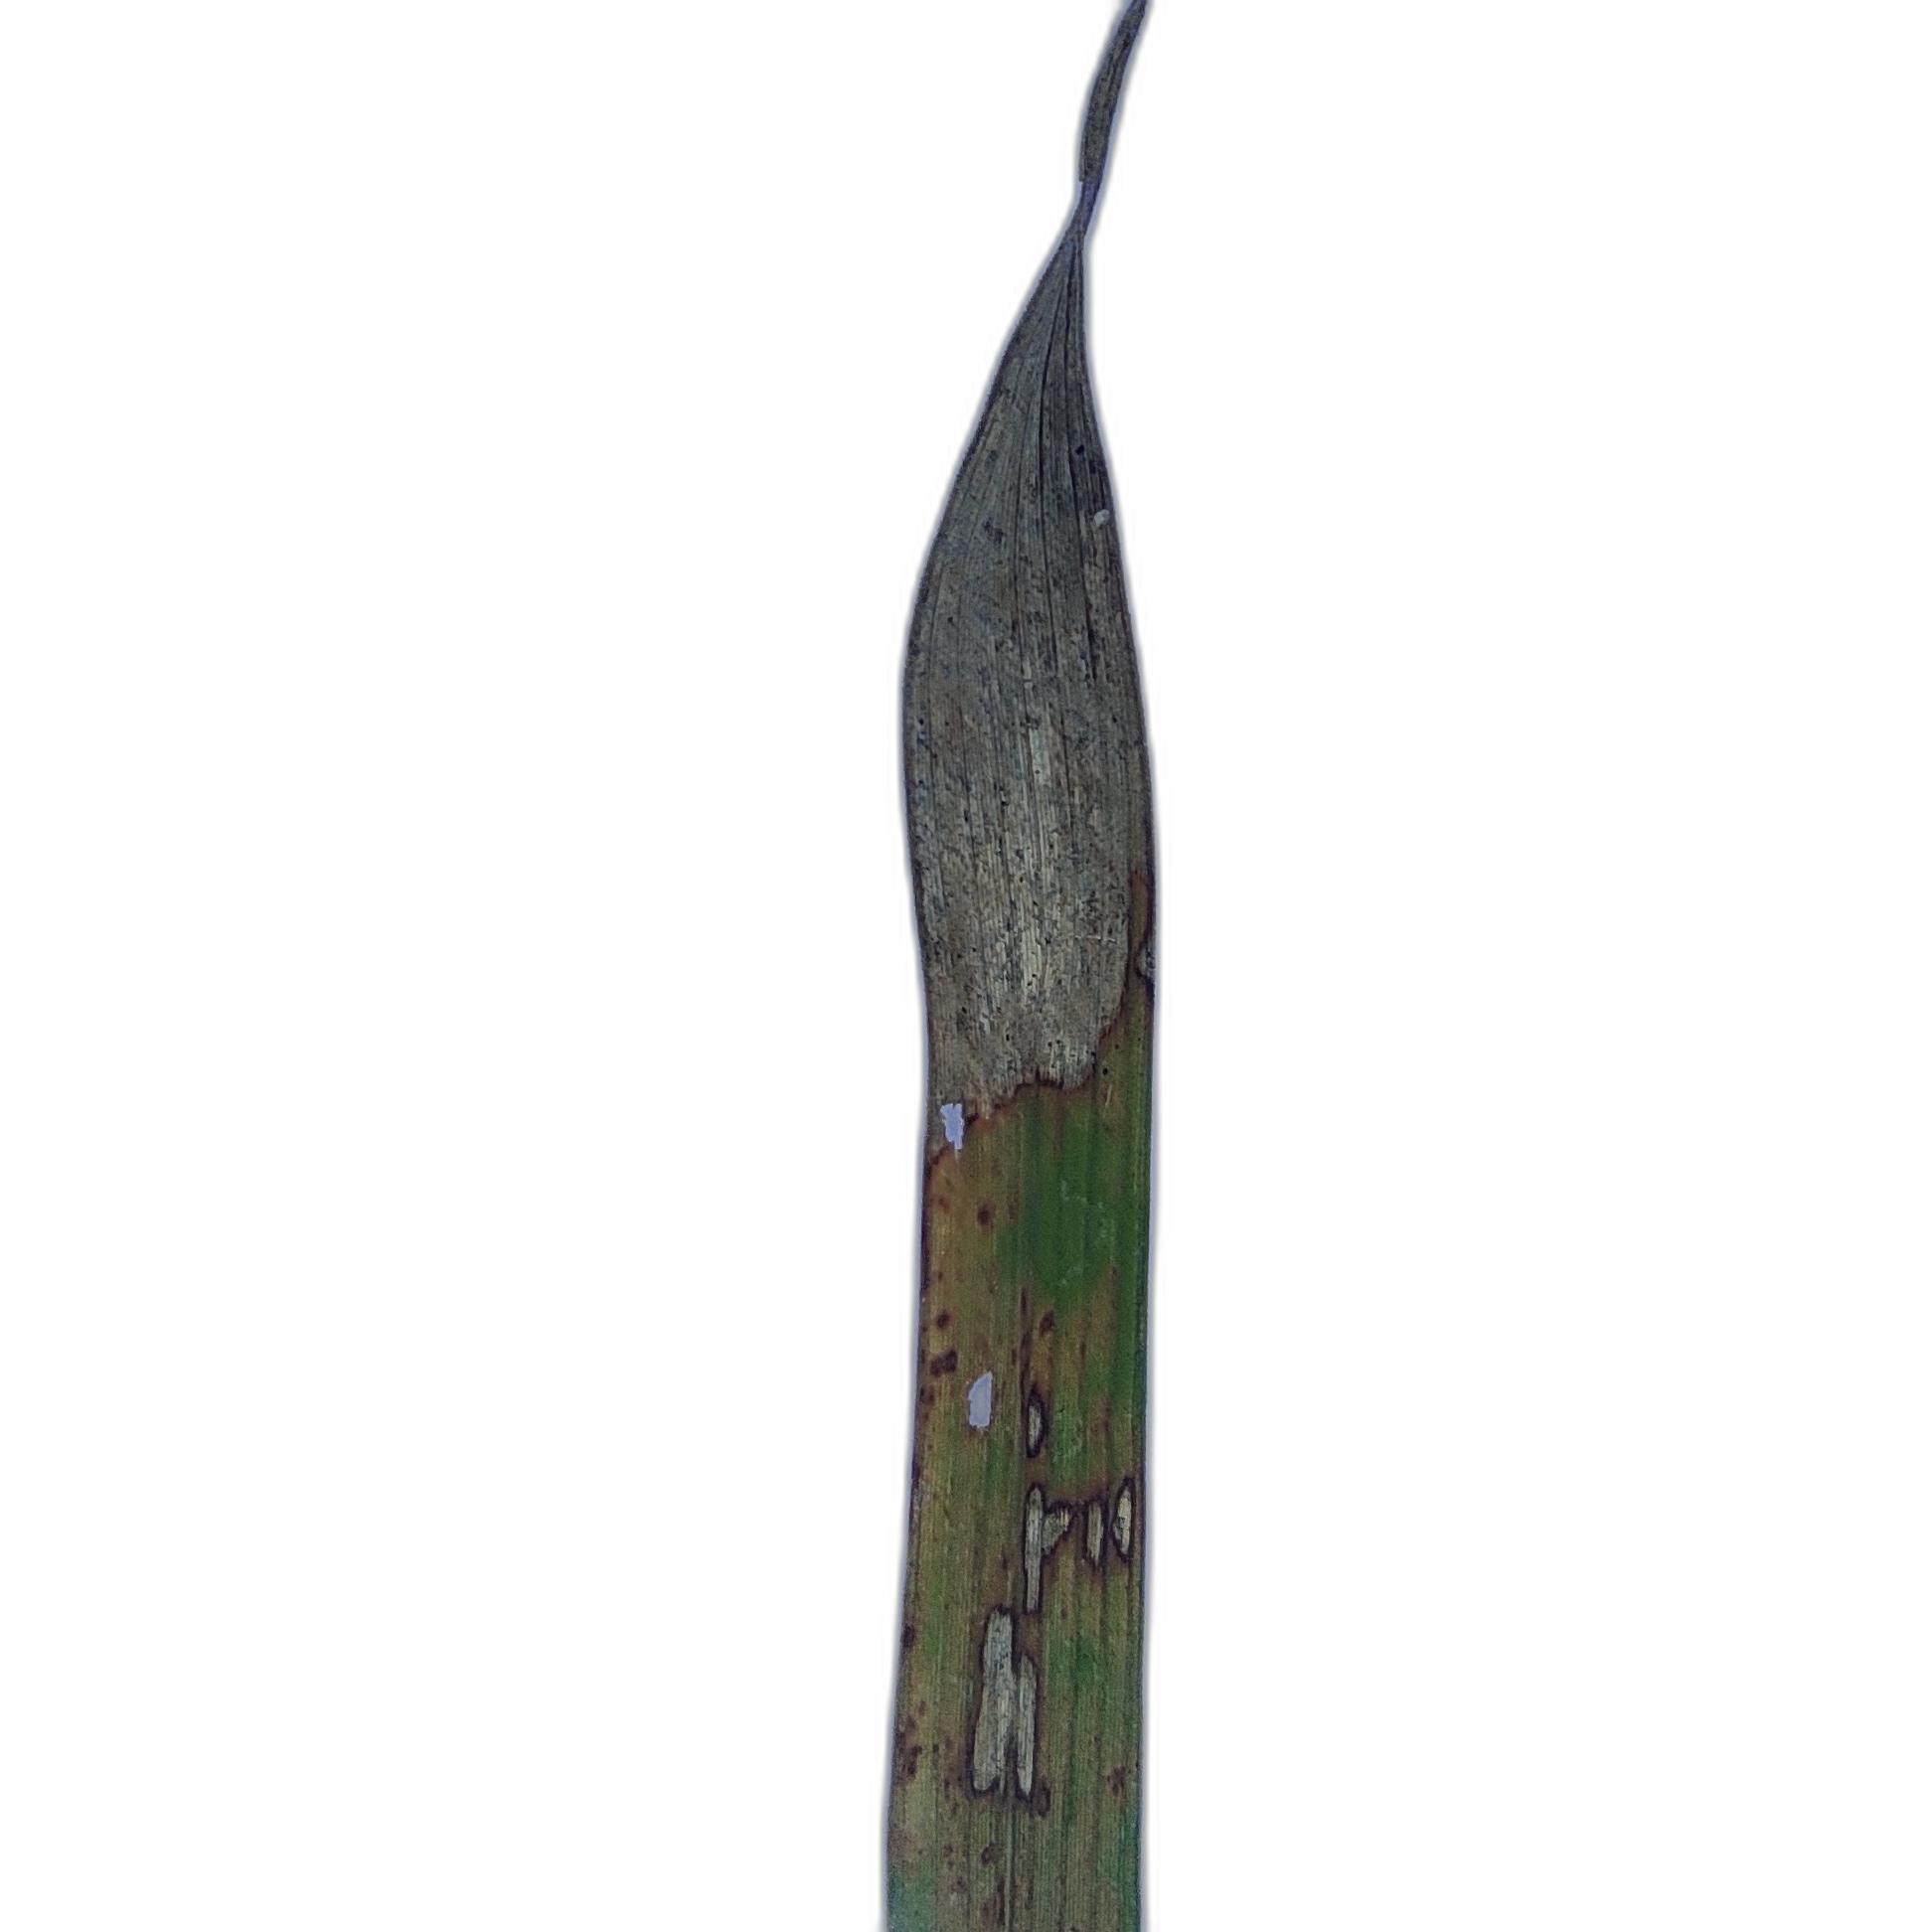
Label: Leaf Scald